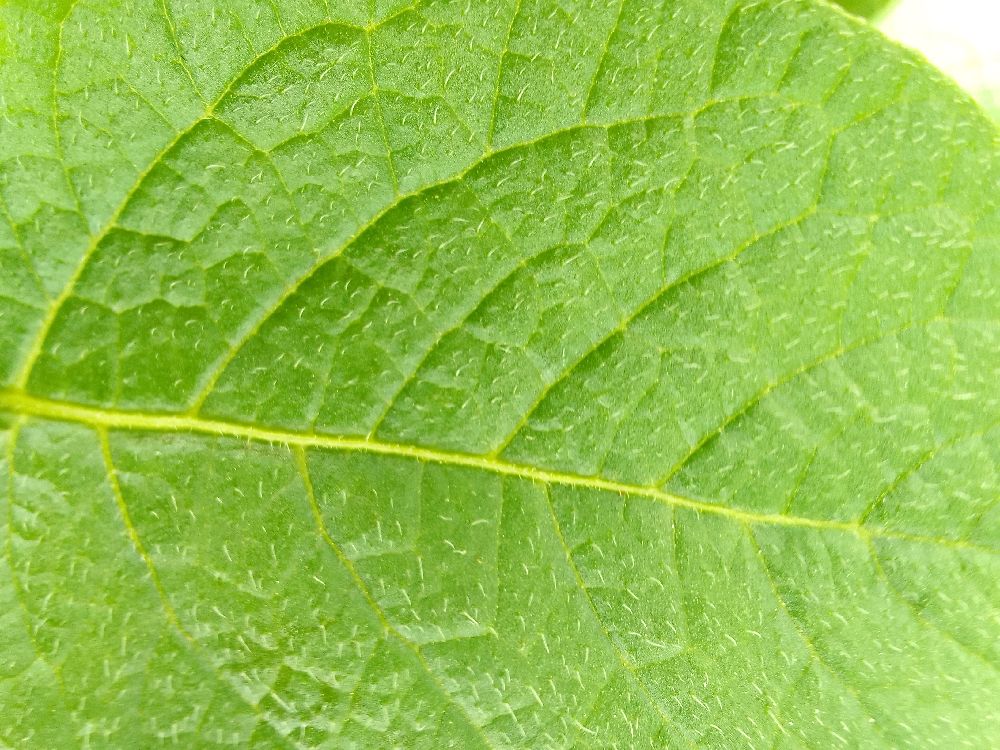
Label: Healthy